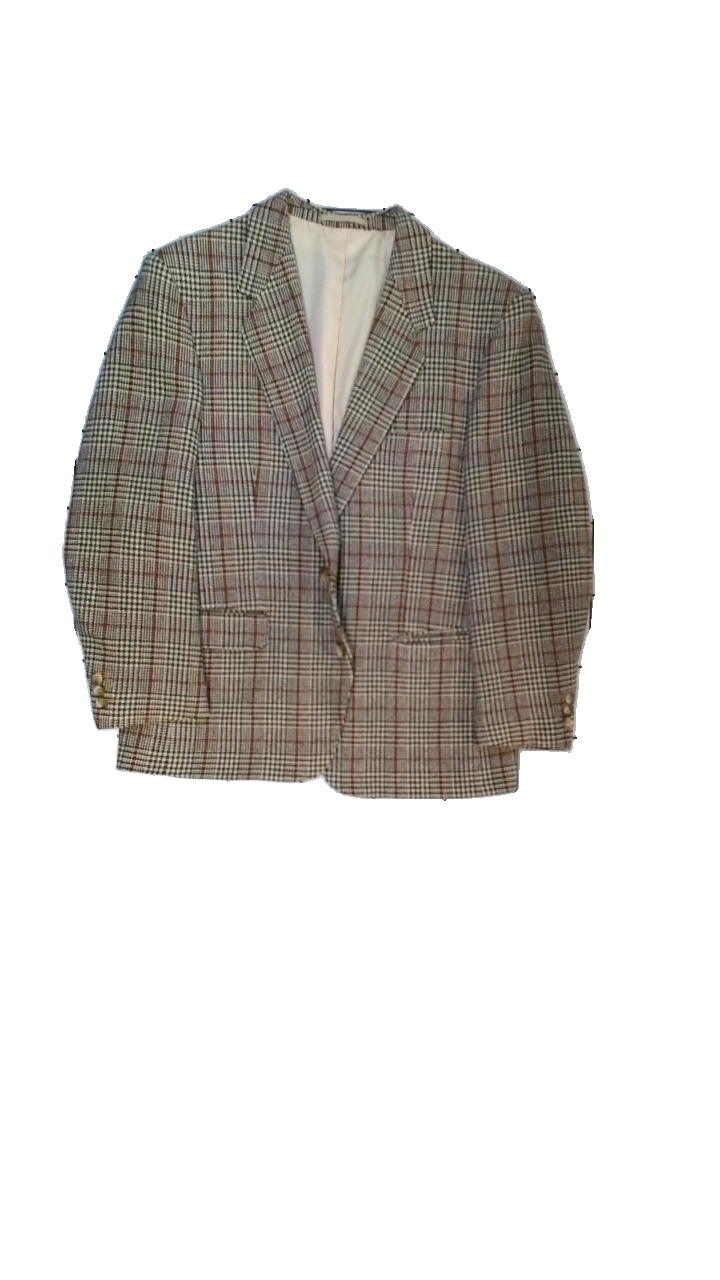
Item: Blazer (Men)
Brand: Michel Rene
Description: Rutig kavaj med bruna knappar
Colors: Red, Brown, Beige
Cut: V-collar
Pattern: Checkered print
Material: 68% ull 32% nylon
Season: All
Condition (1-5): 5
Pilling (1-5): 5
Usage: Reuse
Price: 50-100